Carisbrooke College

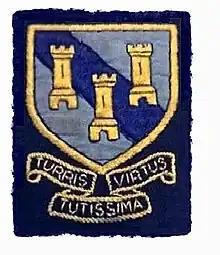
1935 Blazer Badge of Newport County Secondary Grammar School

The Isle of Wight reorganised its education system again in 2010–11. As a result, Island Innovation Trust (formerly Medina Innovation Trust), took over responsibility for the school. In September 2011, the school reopened as Carisbrooke College, with the age range extended to Year 7 to Year 13 (having previously been from Year 9 upwards). It was then one of eight secondary providers on the Isle of Wight, with it, Medina College and the Island VI Form comprising the Isle of Wight Education Federation (IWEF). The IWEF existed for 12 years but was disbanded in 2024.